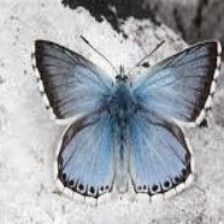
Species: CHALK HILL BLUE
Butterfly family (ImageNet category): lycaenid_butterfly